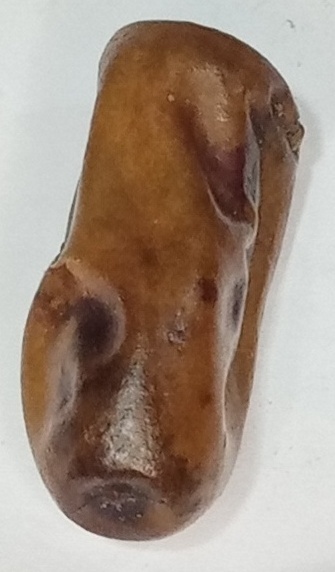
Variety: gajar
Size: medium
Grade: grade-3